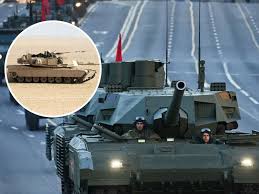
Label: T-14